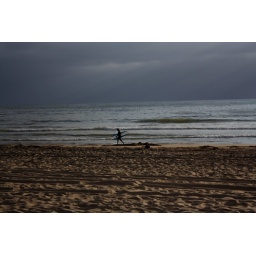
surfer walking on the beach at sun down at mission beach in San Diego